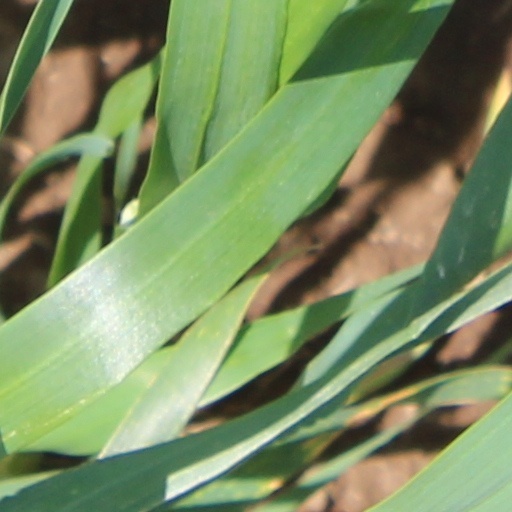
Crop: wheat